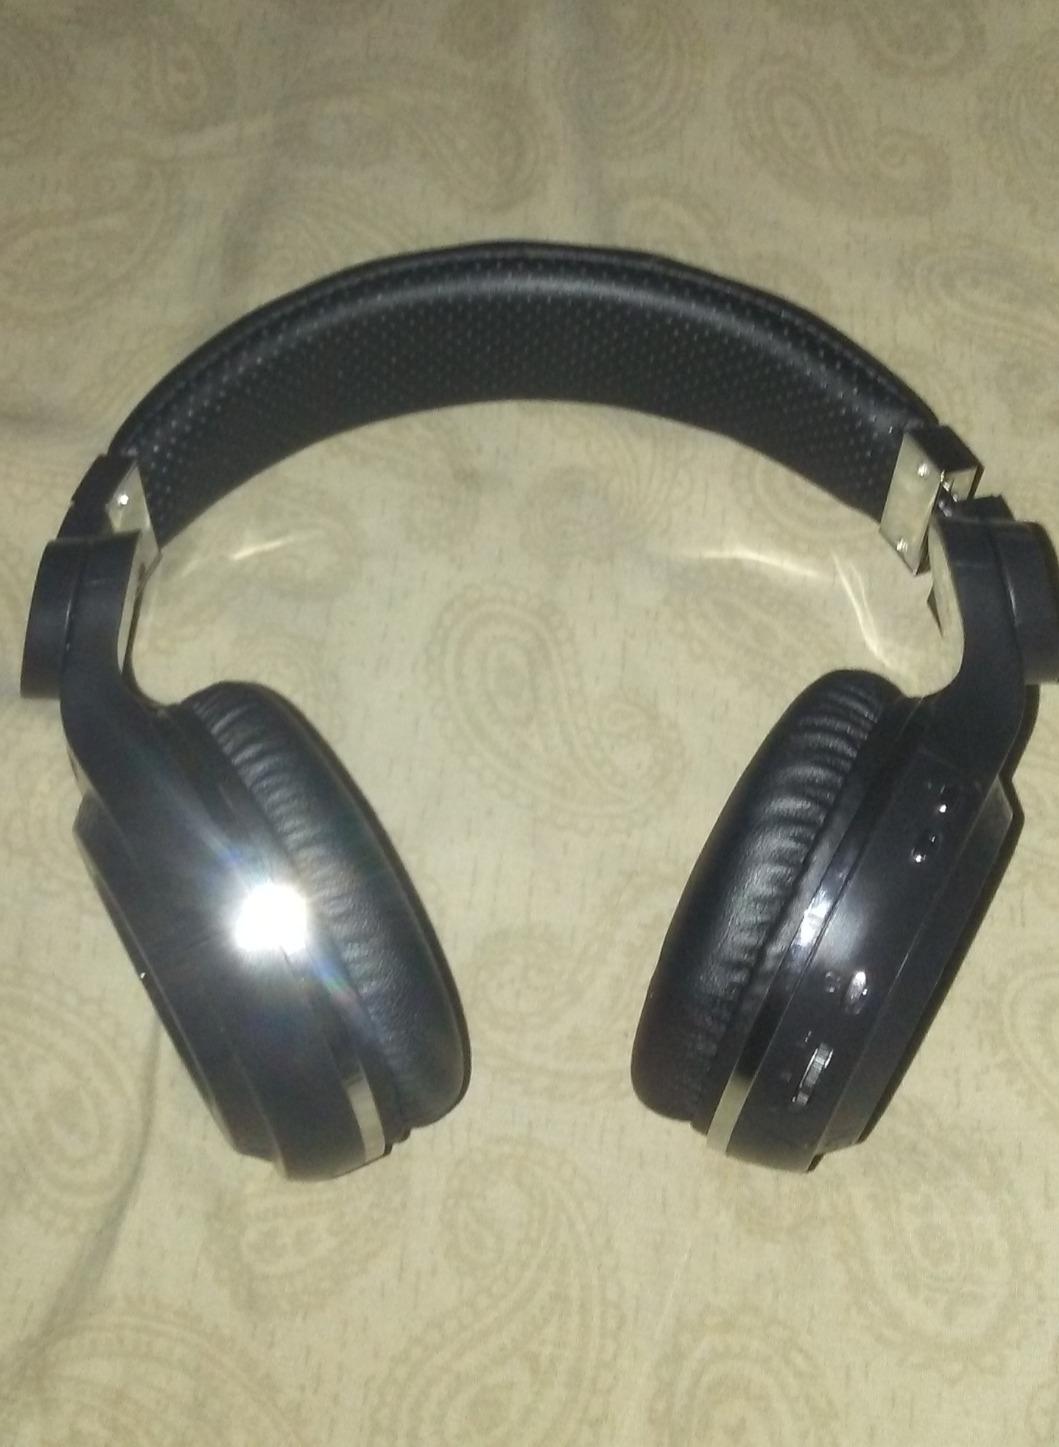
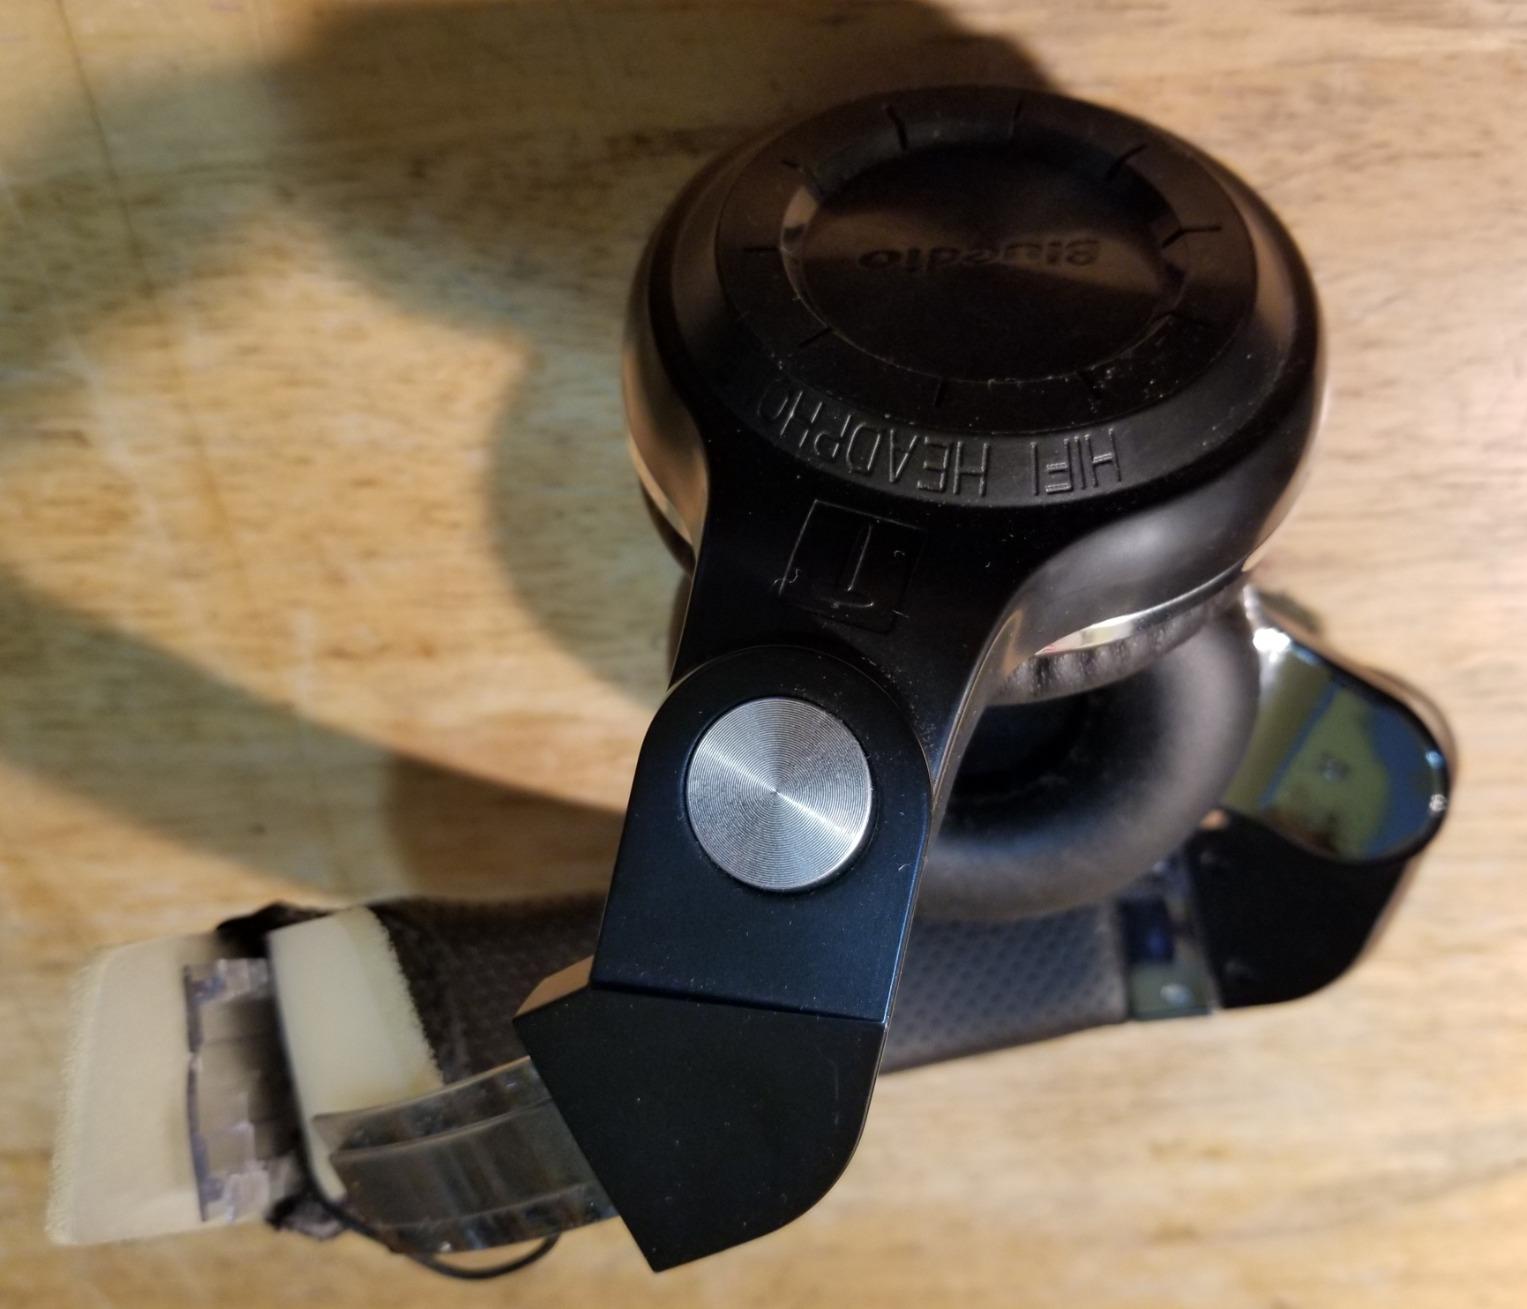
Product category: headphones
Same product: yes